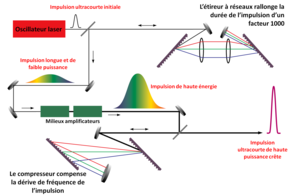
Amplification à dérive de fréquence
L'amplification à dérive de fréquence est une technique d'amplification des impulsions laser ultracourtes jusqu'à des niveaux de puissance petawatt. Elle consiste à rallonger temporellement l'impulsion laser en étalant ses différentes composantes spectrales avant la phase d'amplification. C'est actuellement la technique qui permet de générer les plus hautes puissances laser, avec certaines chaînes laser qui atteignent des puissances crêtes supérieures au Petawatt. Même si ces lasers sont principalement utilisés dans des laboratoires de recherches, un certain nombre de fabricants proposent déjà des laser femtoseconde basés sur la technologie CPA et les cristaux de Titane:saphir avec des puissances crête allant du mégawatt au pétawatt.